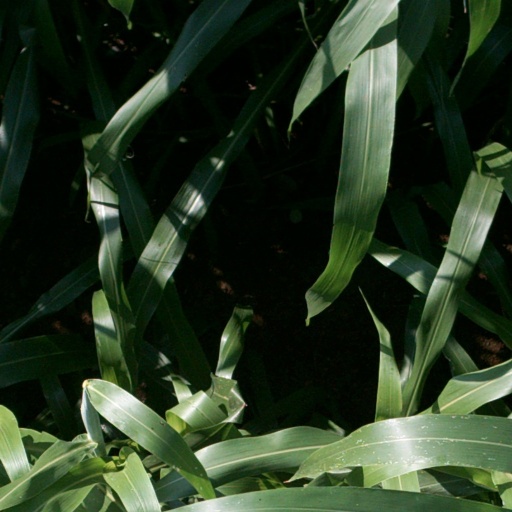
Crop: sorghum